Eric Liddell

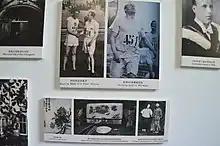
Images of Eric Liddell inside Weixian Internment Camp's new (Fall 2018) museum (behind 潍坊市人民医院)

As fighting between the Chinese Army and invading Japanese troops reached Xiaozhang, the Japanese took over the mission station and Liddell returned to Tianjin. In 1943, he was interned at the Weihsien Internment Camp (in the modern city of Weifang) with the members of the China Inland Mission, Chefoo School (in the city now known as Yantai), and many others. Liddell became a leader and organiser at the camp, but food, medicine, and other supplies were scarce. There were many cliques in the camp and when some rich businessmen managed to smuggle in some eggs, Liddell shamed them into sharing them. While fellow missionaries formed cliques, moralised, and acted selfishly, Liddell busied himself by helping the elderly, teaching Bible classes at the camp school, arranging games, and teaching science to the children, who referred to him as Uncle Eric.